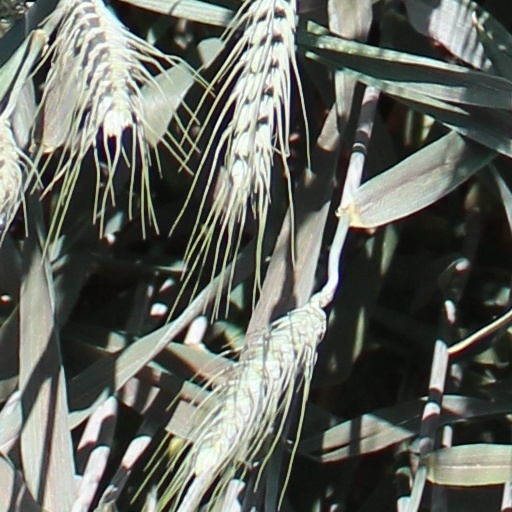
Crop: wheat